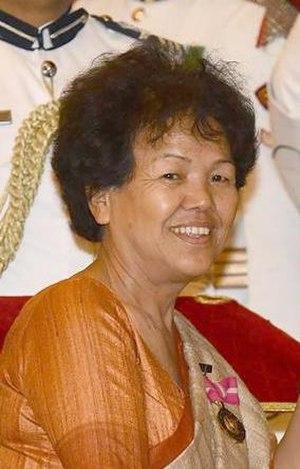
Bachendri Pal est une alpiniste indienne, qui, en 1984, est devenue la première femme indienne à atteindre le sommet de l'Everest.